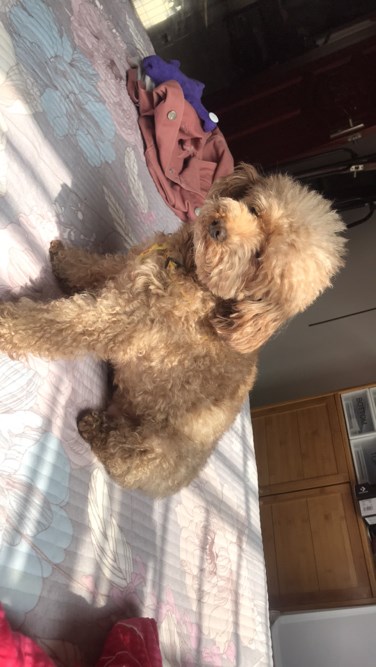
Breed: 7449-n000128-teddy